24-cell

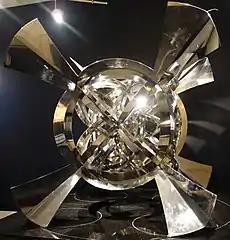
Octacube steel sculpture at Pennsylvania State University

The 24-cell is bounded by 24 octahedral cells. For visualization purposes, it is convenient that the octahedron has opposing parallel faces (a trait it shares with the cells of the tesseract and the 120-cell). One can stack octahedrons face to face in a straight line bent in the 4th direction into a great circle with a circumference of 6 cells. The cell locations lend themselves to a hyperspherical description. Pick an arbitrary cell and label it the "North Pole". Eight great circle meridians (two cells long) radiate out in 3 dimensions, converging at the 3rd "South Pole" cell. This skeleton accounts for 18 of the 24 cells (2 + ). See the table below.